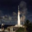
Label: rocket